Rashid Rida during World War I

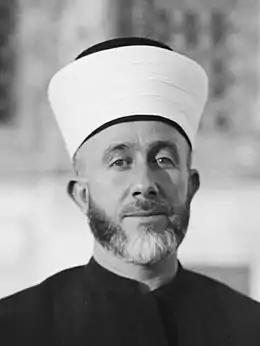
Palestinian Grand Mufti Muhammad Amin al-Husseini, was a close student of Sayyid Rashid Rida in the seminary of "Dar al-Da'wa wa al-Irshad"

Rashid Rida announced the founding of "the Society of Invitation and Guidance" ("Jam'iyyat al-Da‘wa wal-Irshad") in January 1911. One of its aims was to counter the propaganda of Christian missionaries. This organisation would create "The House of Invitation and Guidance" ("Dar al-Da'wa waI-Irshad"), a seminary with the aim of educating Muslim students around the world. "Al-Manar" editorial offices served as the rendezvous for society meetings, and in October 1911, the school's regulations were formalised. The institution was officially non-political, and its graduates would be sent back to their native Islamic countries all across the World. Numerous Egyptian Islamic organisations sponsored the society, despite resistance from Egyptian nationalists. Regular classes started at "Dār al-Daʿwa wāl-ʾIrshād" from March 1912.